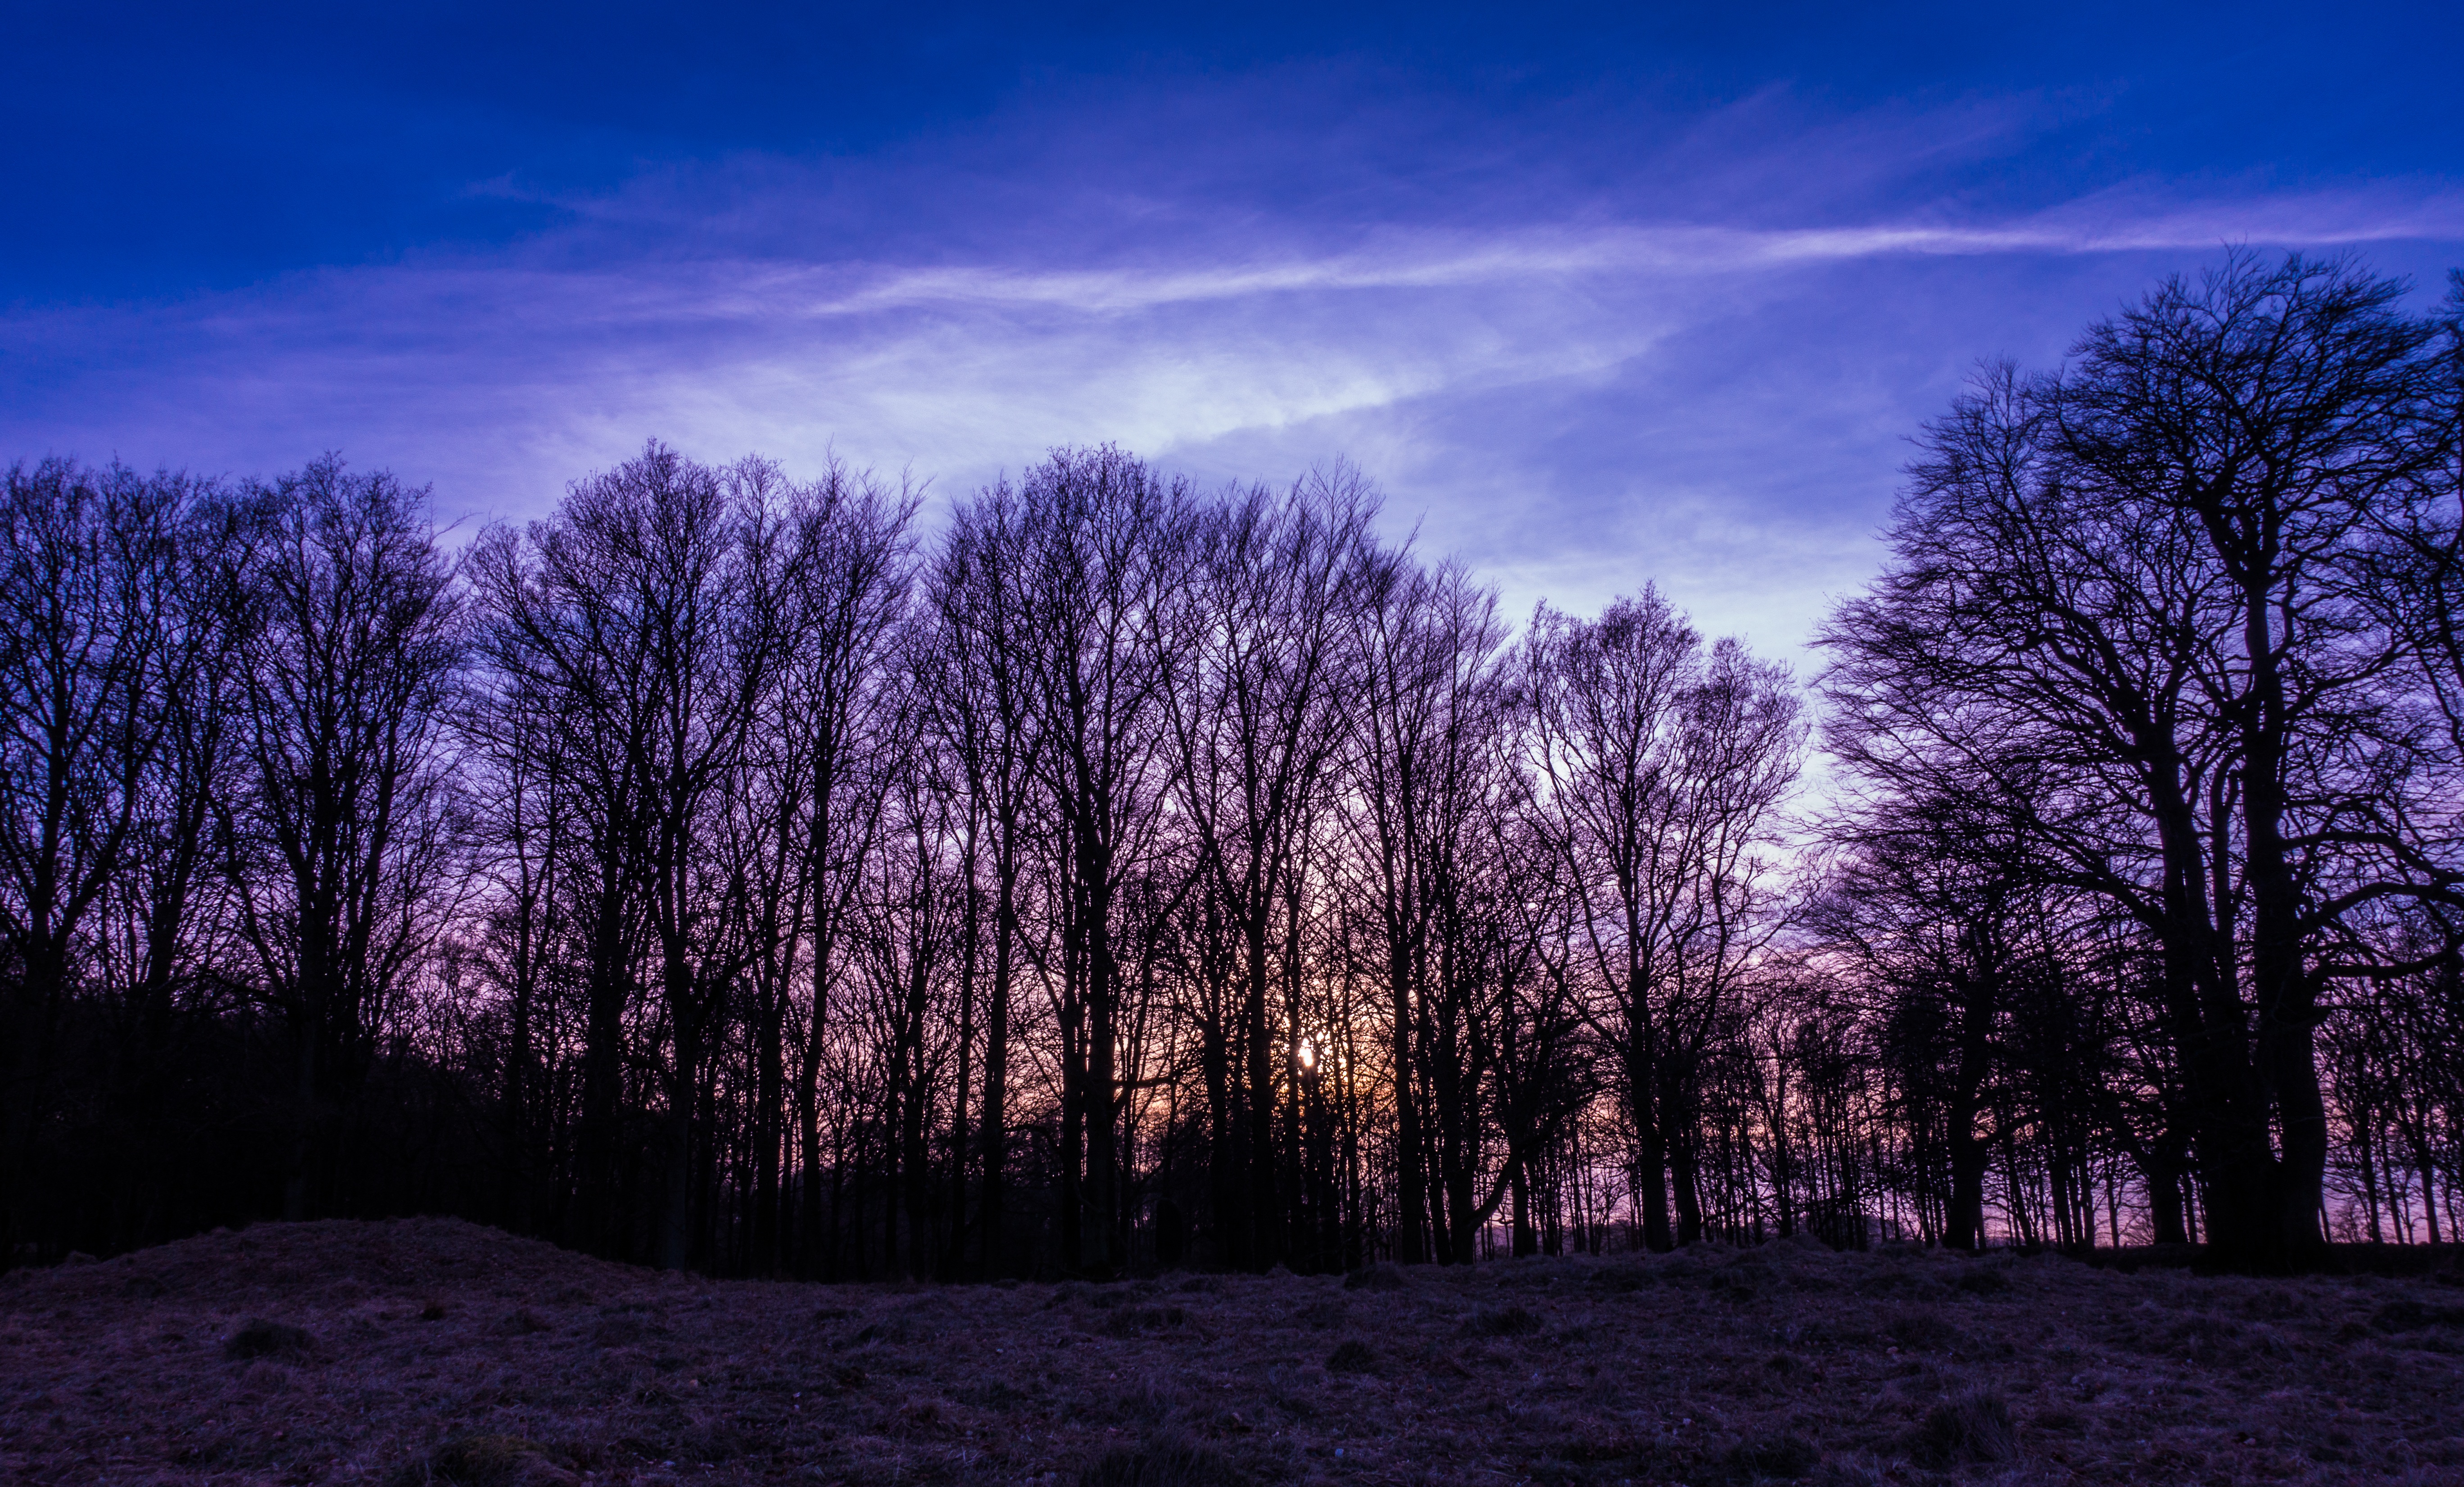
landscape, tree, nature, forest, branch, snow, winter, light, cloud, plant, sky, sunrise, sunset, mist, night, sunlight, morning, frost, dawn, atmosphere, dusk, evening, weather, darkness, season, woodland, atmospheric phenomenon, woody plant